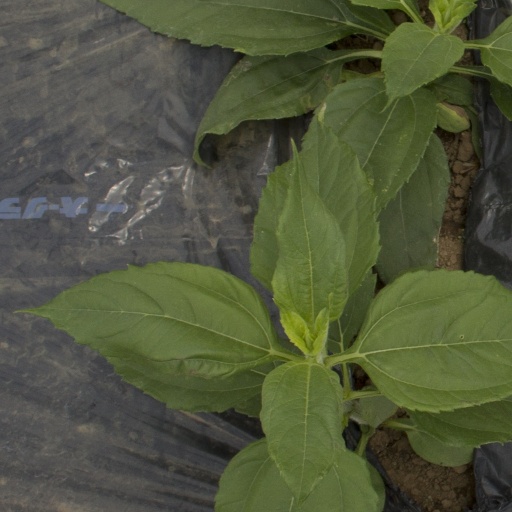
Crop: Jerusalem artichoke